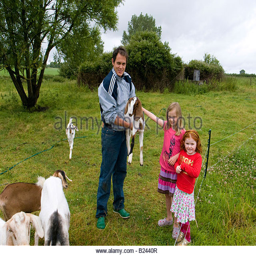
goats in a field on a farm feeding time with young children watching with farmer